Xenophanes

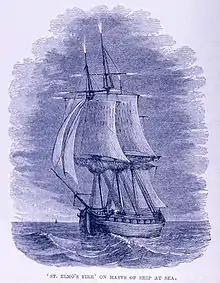
Xenophanes was likely the first philosopher to offer a naturalistic rather than a mythological explanation for St. Elmo's fire.

Xenophanes wrote a number of elegiac poems on proper conduct at a symposium, the Ancient Greek drinking parties that were held to commemorate athletic or poetic victories, or to welcome young men into aristocratic society. The surviving fragments stress the importance of piety and honor to the gods, and they discourage drunkenness and intemperance, endorsing moderation and criticism of luxury and excess. Xenophanes rejected the value of athletic victories, stating that cultivating wisdom was more important.